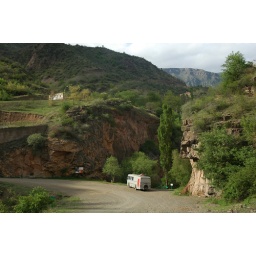
The bus parked at Devil's bridge by Tatev